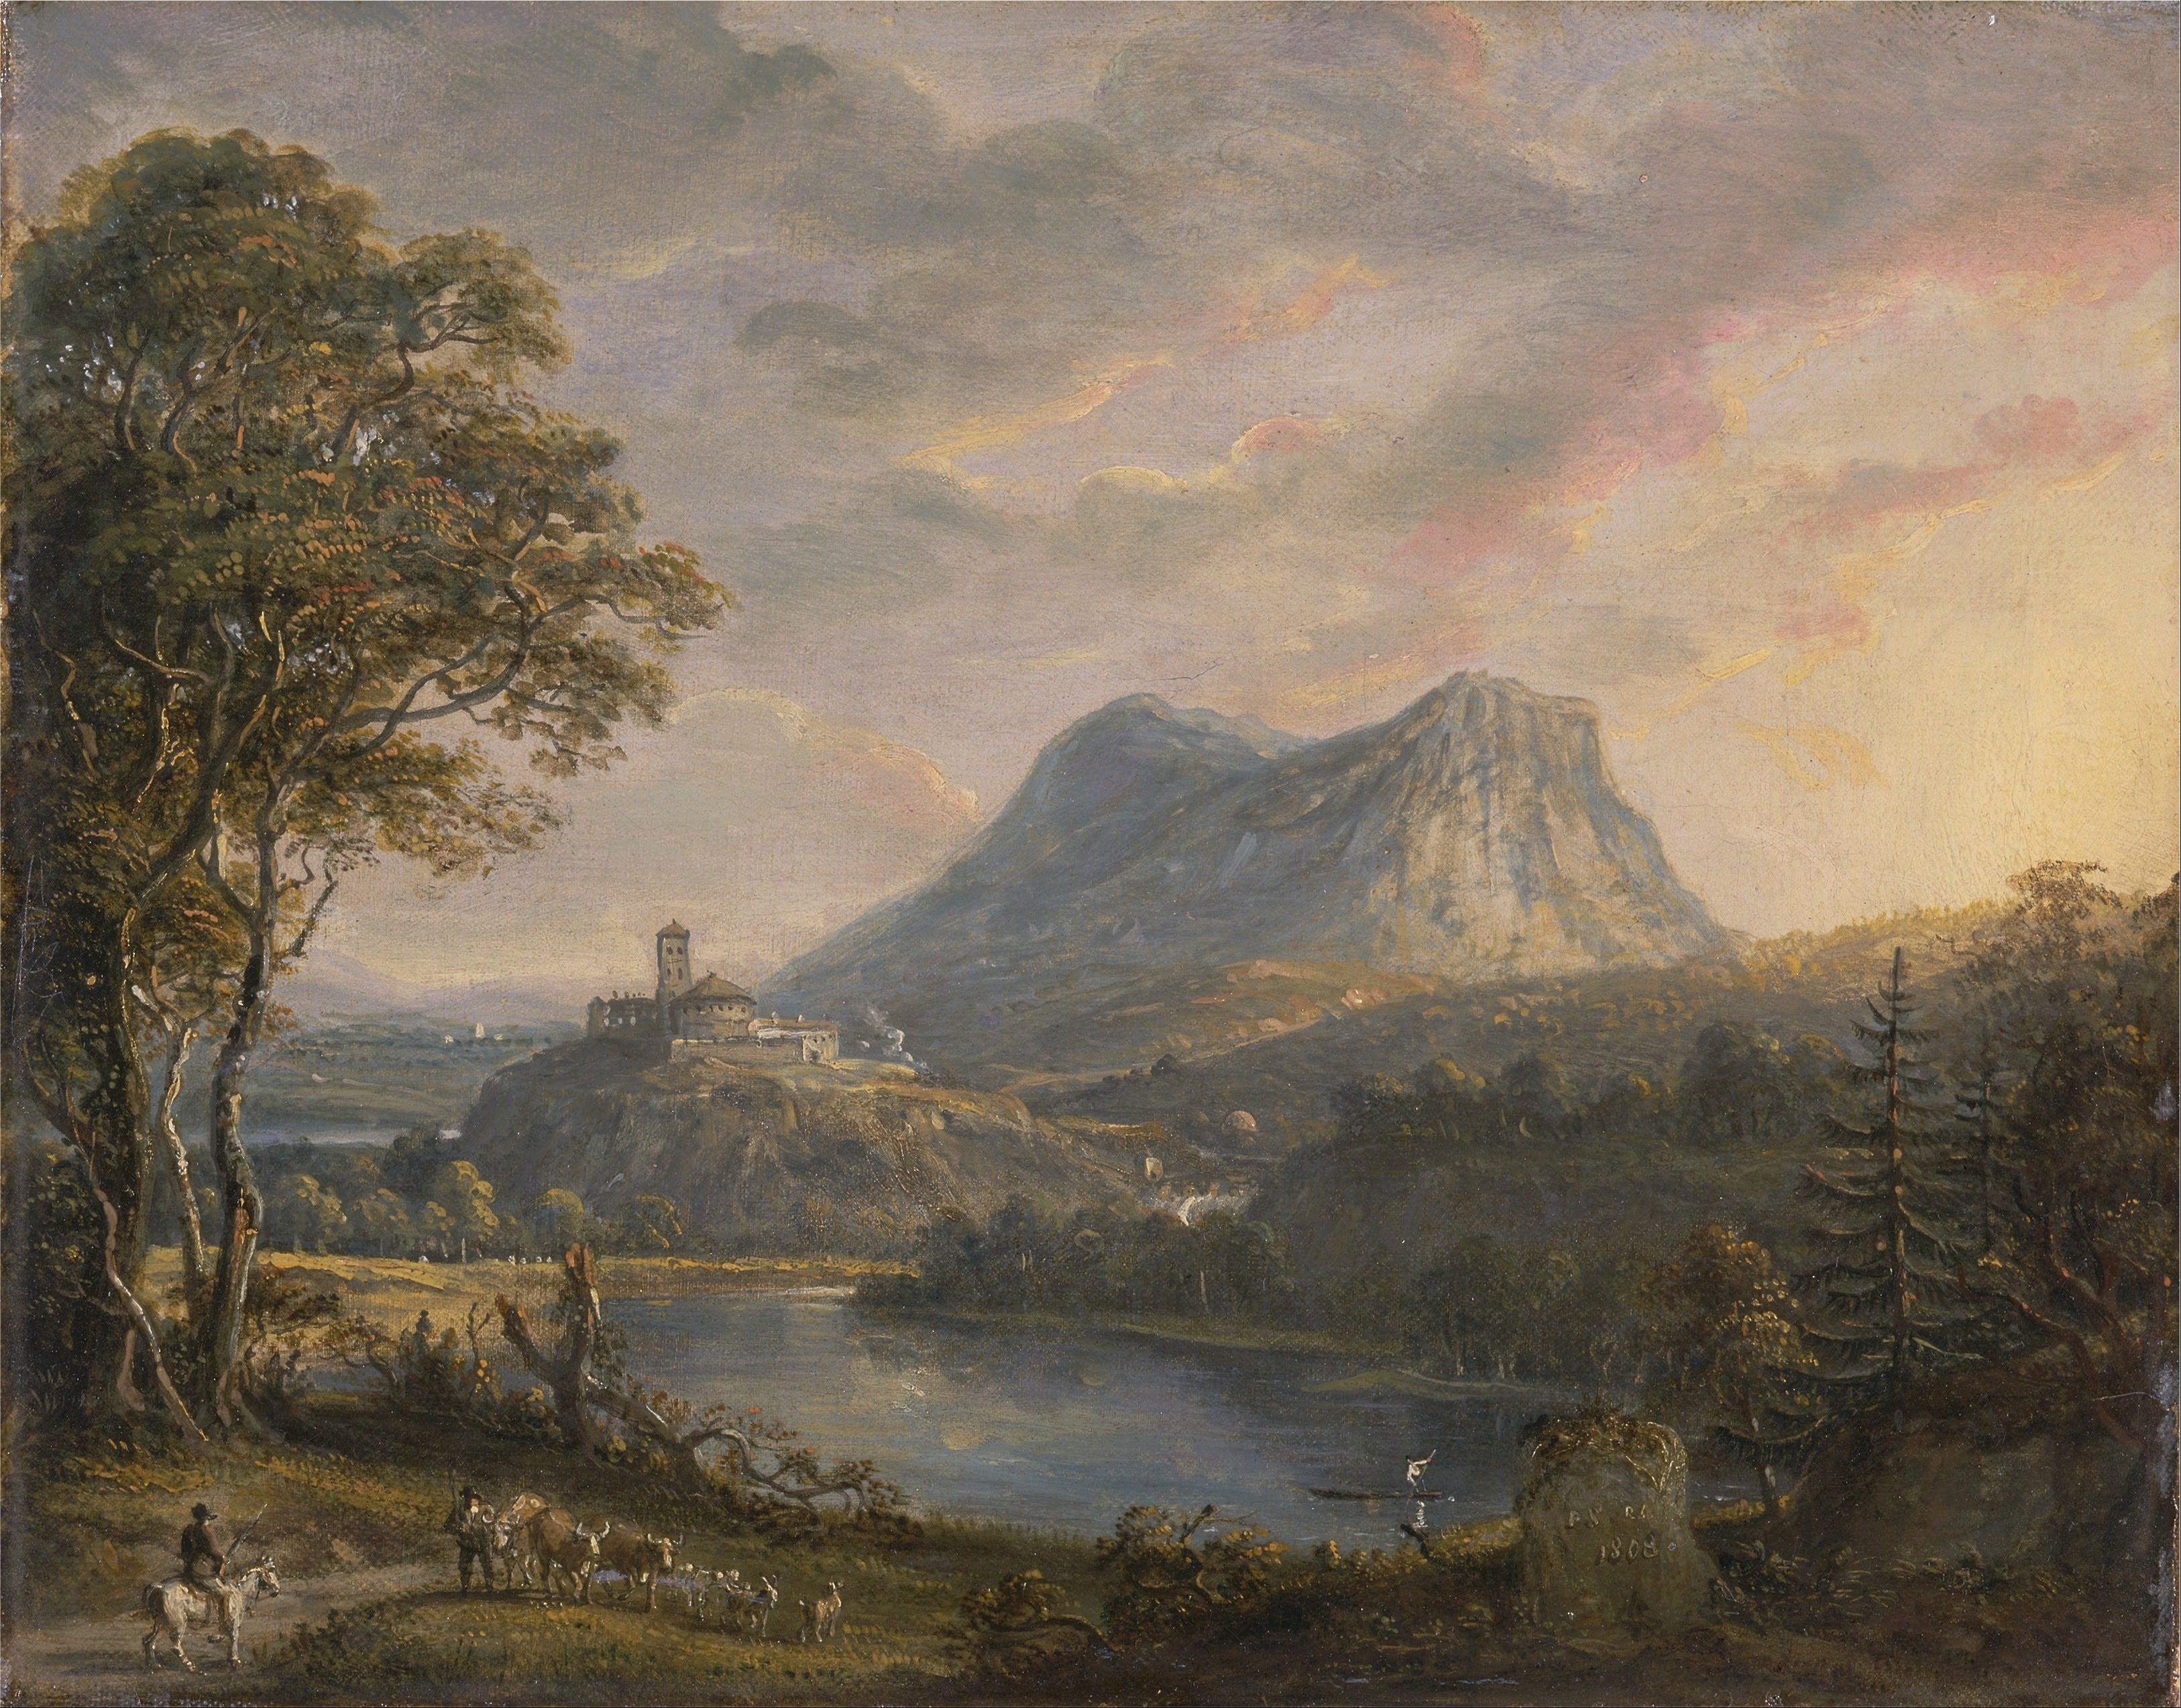
landscape, water, forest, mountain, people, sky, mist, countryside, morning, hill, lake, valley, country, summer, evening, spring, reflection, cattle, scenic, castle, painting, trees, woods, art, clouds, mountains, vista, loch, oil on canvas, atmospheric phenomenon, mountainous landforms, paul sandby